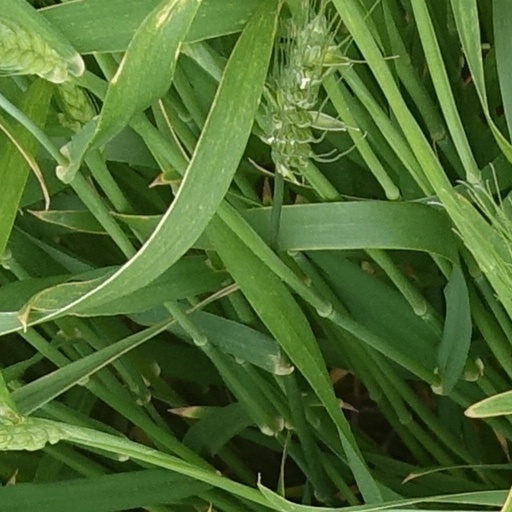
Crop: wheat